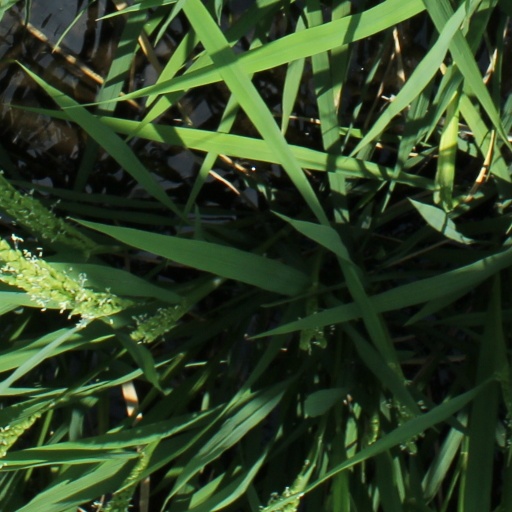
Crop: rice